Shawn Tok

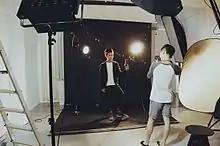
Shawn on "Tomorrow" MTV Shoot

Before studying in the University of Queensland, Tok released a single in July 2014, titled 'Tomorrow' a day prior to his departure. The track illuminates the sentiments Tok had prior to his departure as he transits into the next phase of his life.